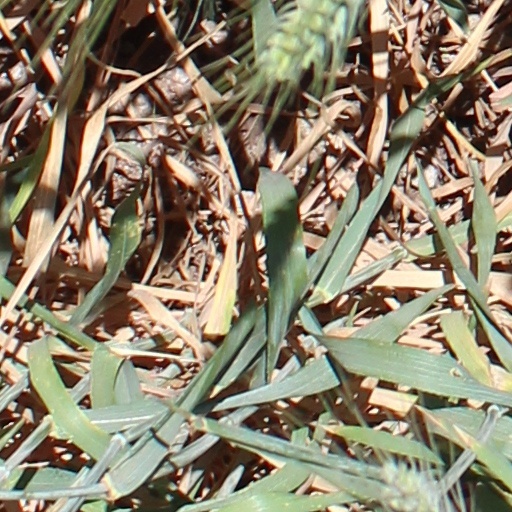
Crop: wheat